The Power (2021 British film)

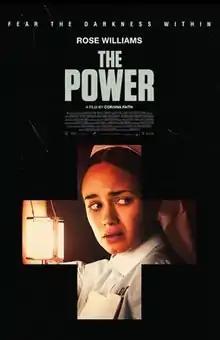
Promotional poster for the film

The Power is a 2021 British horror film written and directed by Corinna Faith and starring Rose Williams, Emma Rigby, Shakira Rahman, Charlie Carrick and Diveen Henry.